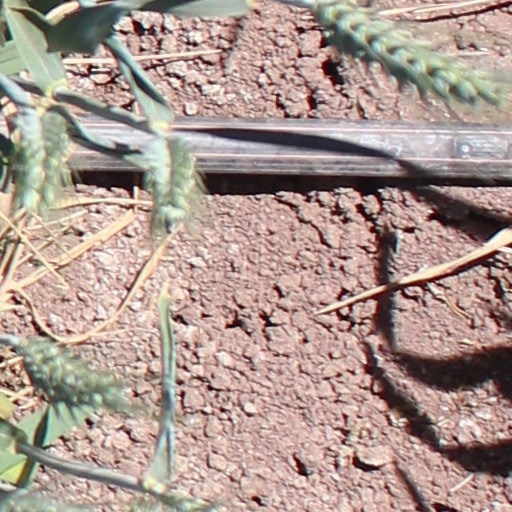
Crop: wheat